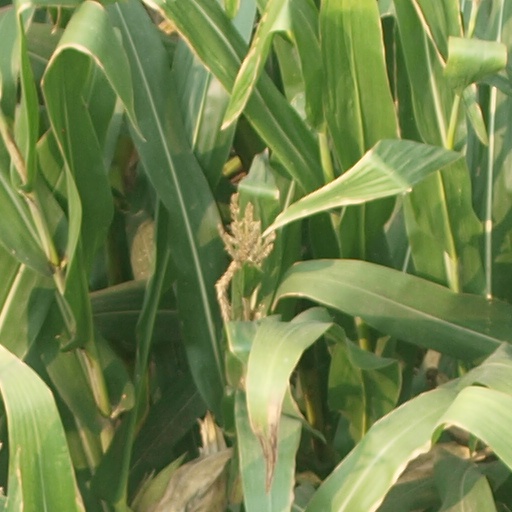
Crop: maize; corn